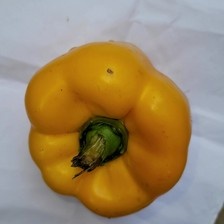
Label: capsicum